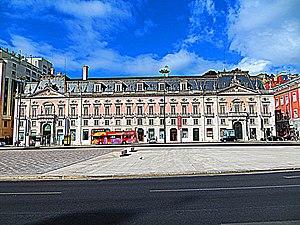
Karin van Leyden, artiste peintre, est née Elisabeth Frieda Johanna Erna Kluth le 23 juillet 1906 à Berlin-Charlottenburg en Allemagne. Elle épouse le peintre hollandais Ernst van Leyden le 19 mai 1932. Figurative expérimentant l'abstraction à partir de 1953, elle signe ses tableaux "Karin", meurt à Lugano en juin 1977.